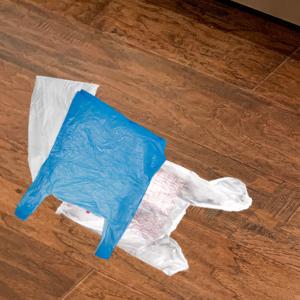
Label: plasticbags